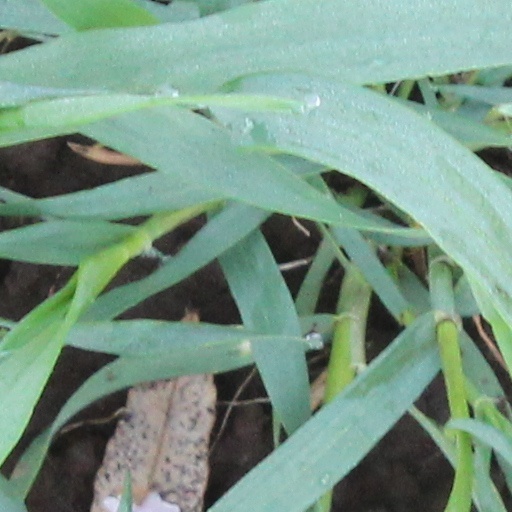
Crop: wheat